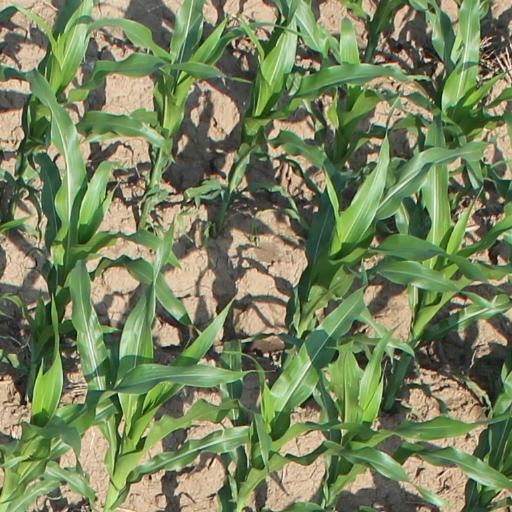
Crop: maize; corn